South African Class 91-000

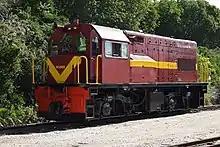
91-005 restored by Apple Express (2/03/2019)

In December 2018, it was confirmed that the Apple Express organization based at Humewood Road had purchased 91-005 and leased 91-020 from the THF. 91-005 was started up for the first time in over twelve years in December 2018. However, with the Apple Express losing their leader to Covid and failing to win a tender to operate, 91-005 reverted to the previous owner and was sold to the DRC (Congo) in August 2023.